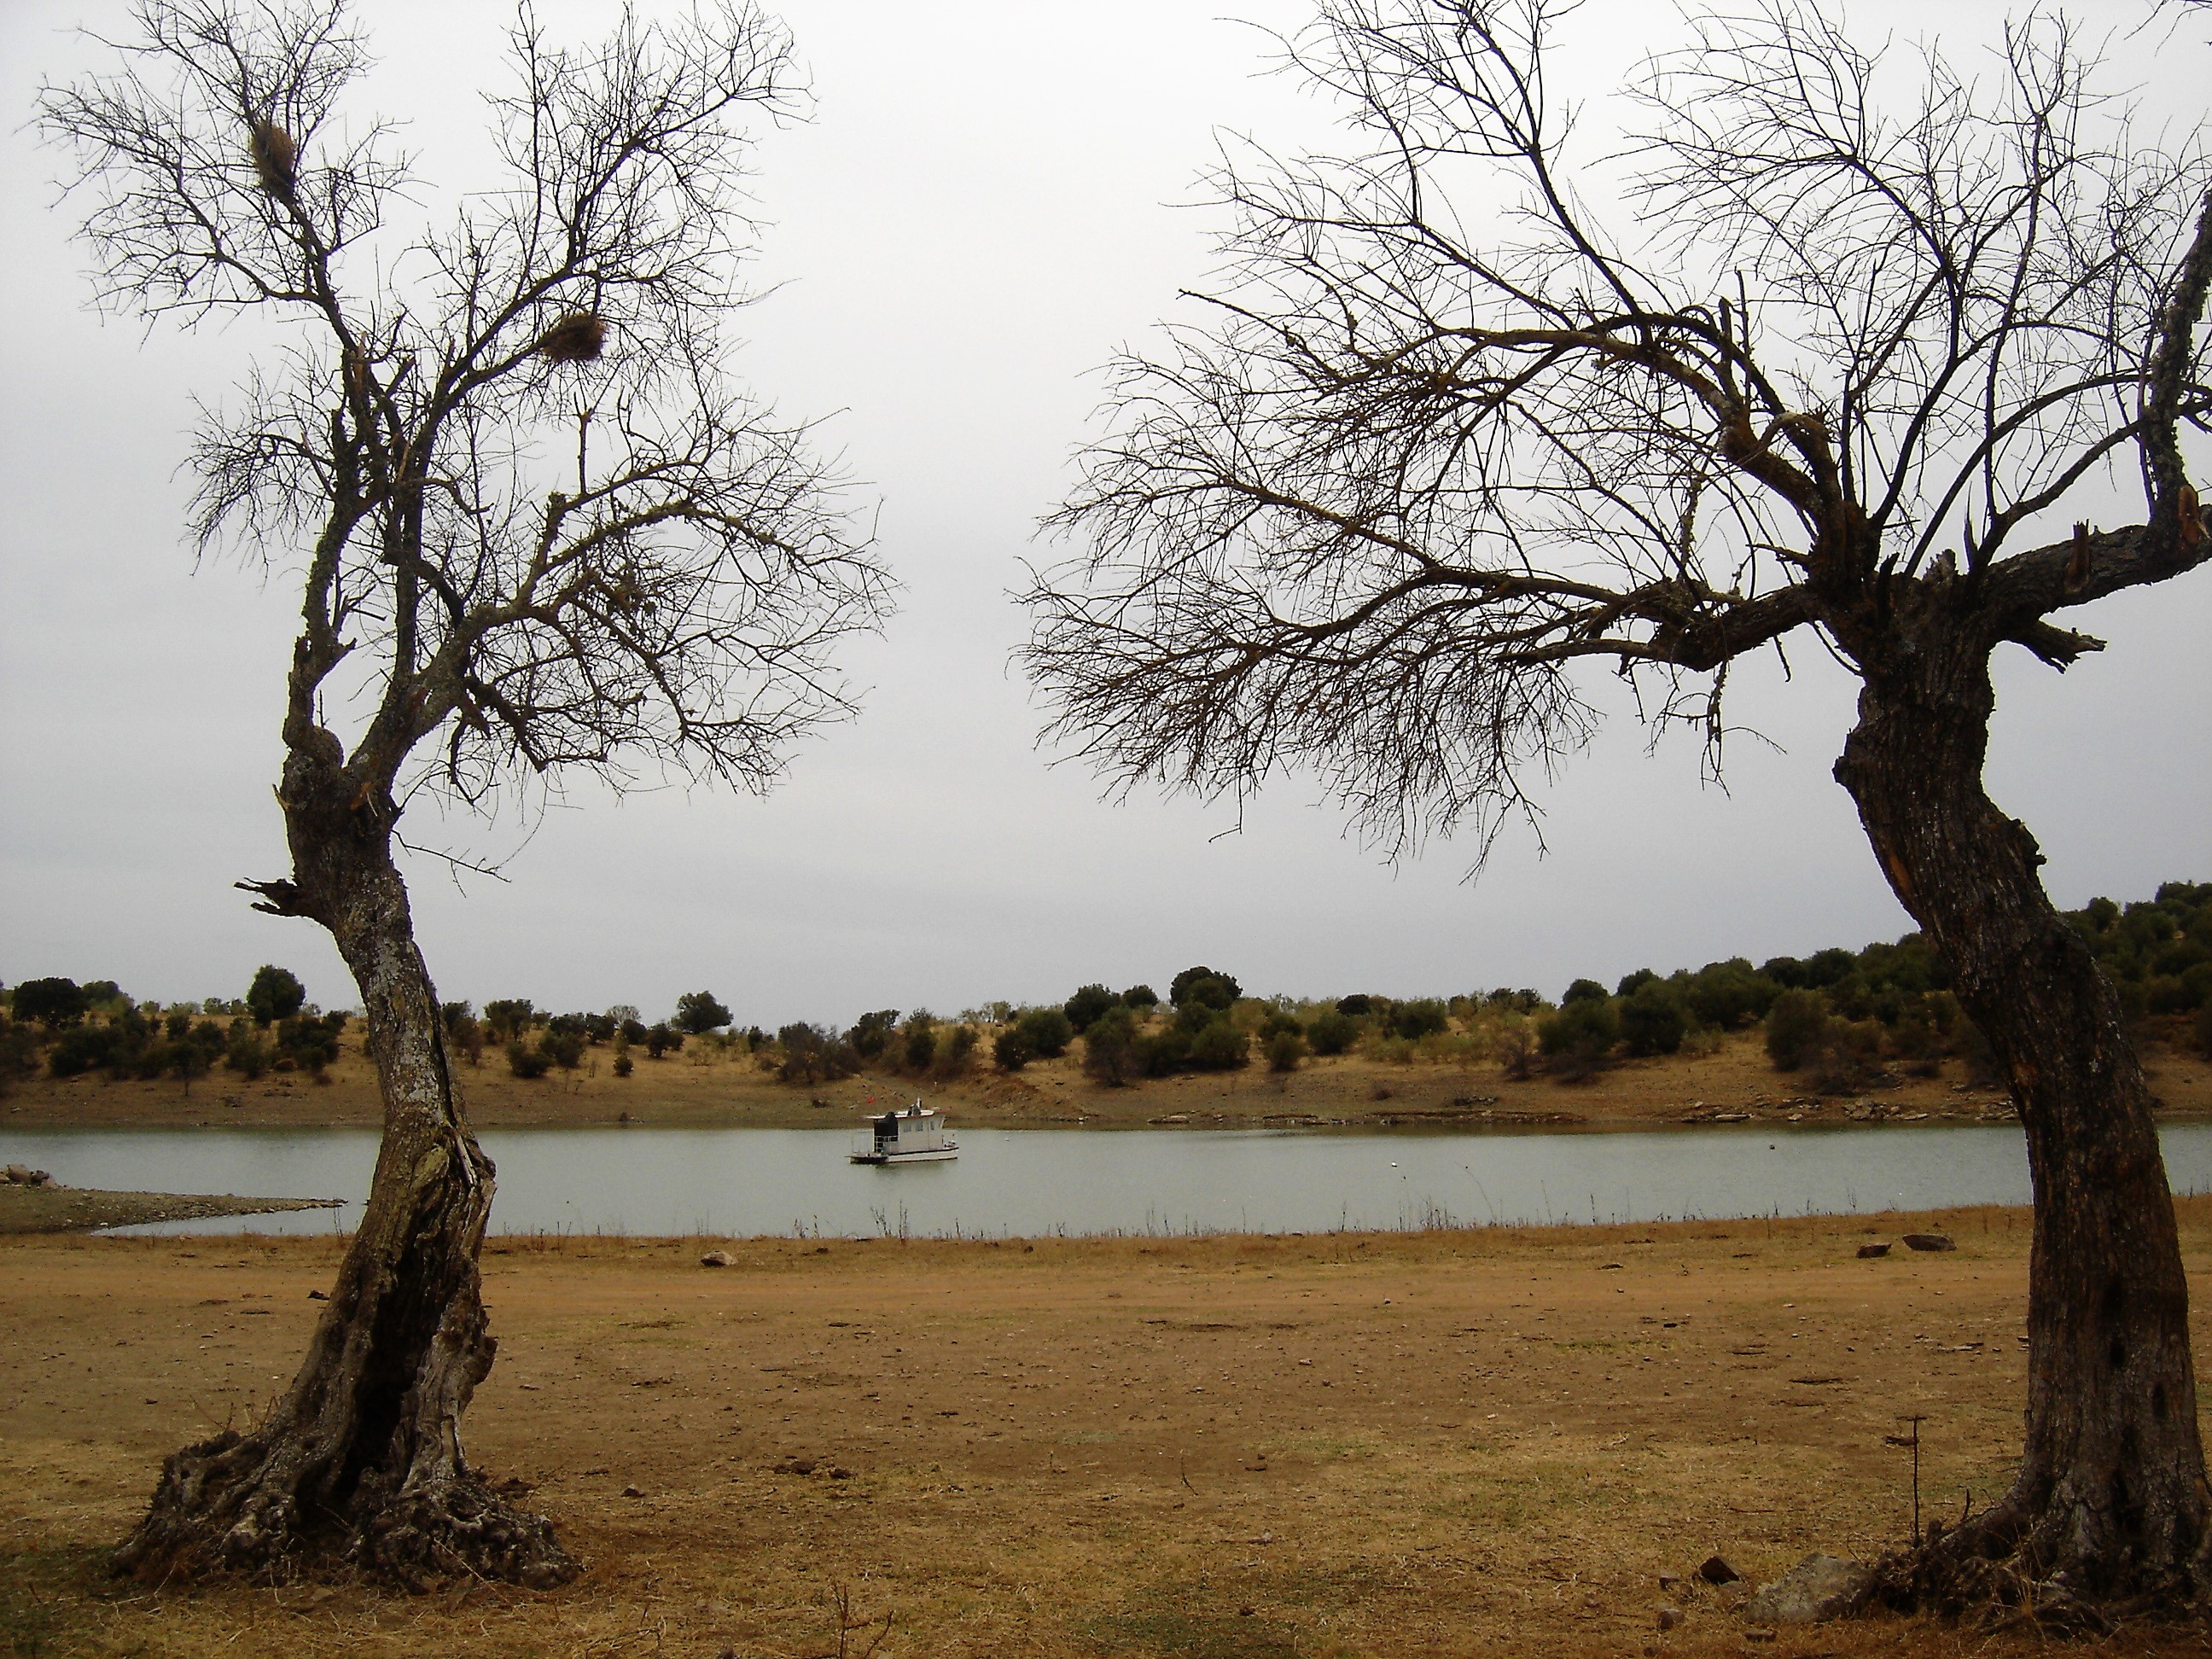
tree, countryside, bird nest, autumn, winter, lagun, boat, water, sky, plant, ecoregion, natural landscape, nature, cloud, natural environment, lake, wood, branch, body of water, vegetation, trunk, grass, bank, biome, plain, woody plant, grassland, landscape, twig, rural area, waterway, horizon, Tints and shades, grass family, calm, wildlife, wetland, reservoir, wilderness, lacustrine plain, field, nature reserve, reflection, tidal marsh, soil, pasture, watercraft, floodplain, loch, forest, lake district, savanna, marsh, sea, woodland, bayou, river, inlet, coast, riparian zone